M1917 revolver

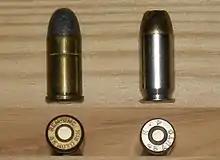
A .45 AUTO RIM cartridge (left) compared to a .45 ACP cartridge (right).

From 1917 to 1919, Colt and Smith & Wesson produced 151,700 and 153,300 M1917s in total (respectively) under contract with the War Department for use by the American Expeditionary Force. The revolver saw prolific use by the "Doughboys" during World War I, with nearly two-thirds as many M1917s being issued and produced during the war as M1911s were.